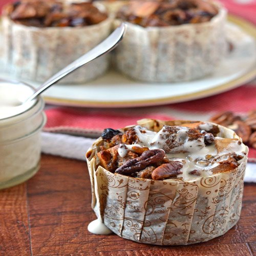
gingerbread bread pudding with type of dish .